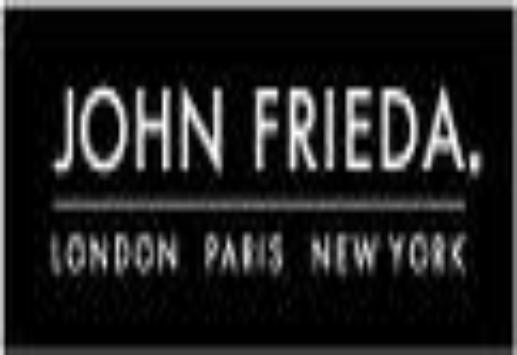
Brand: John Frieda
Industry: Necessities